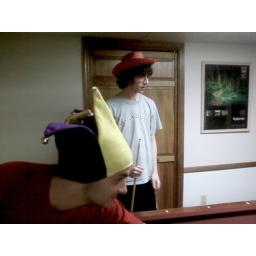
Sam s house is replete with hats Chris in particul